Walhalla, Texas

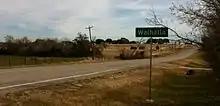
Walhalla, Texas

Walhalla is an unincorporated community in northern Fayette County, Texas, United States.